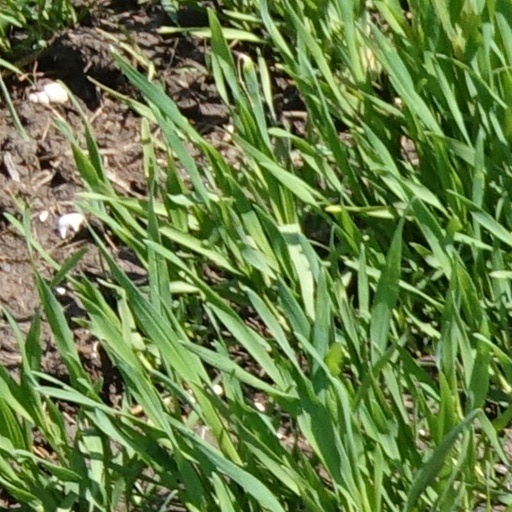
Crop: wheat